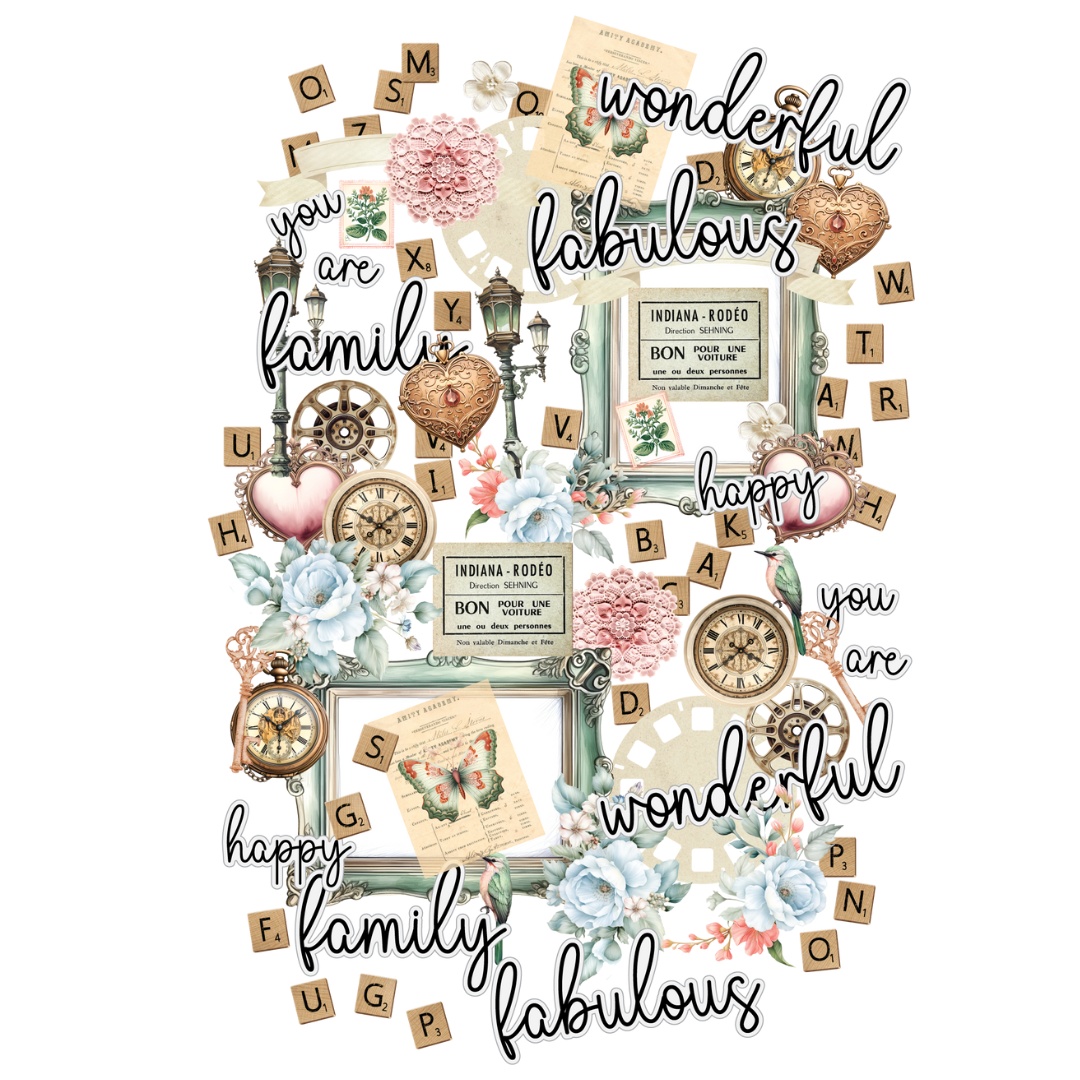
UCP2736 : Creative Cuts (Vintage Chronicles)
Brand: Uniquely Creative
Creative Cuts
Category: Arts & Entertainment > Hobbies & Creative Arts > Arts & Crafts > Art & Crafting Materials > Embellishments & Trims > Ribbons & Trim